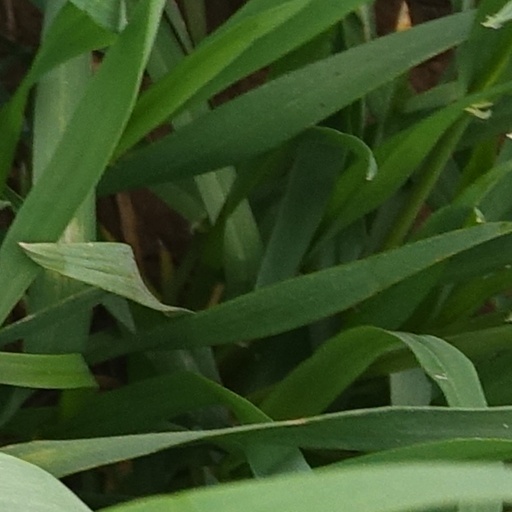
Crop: wheat